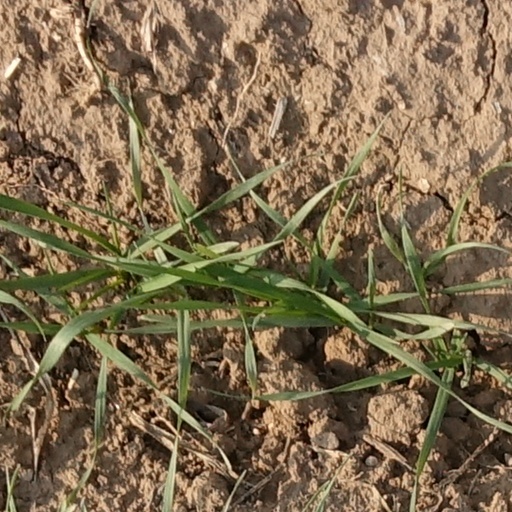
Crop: wheat